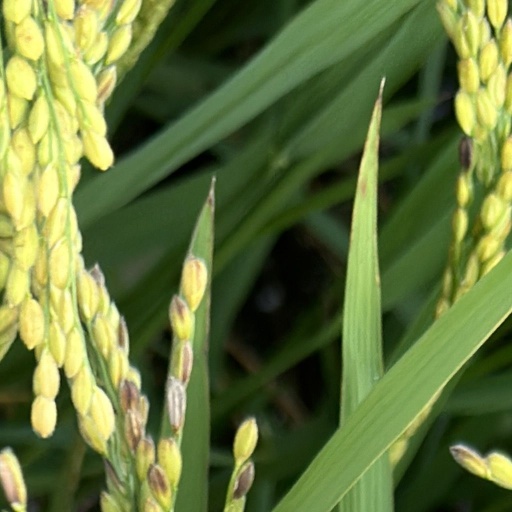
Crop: rice